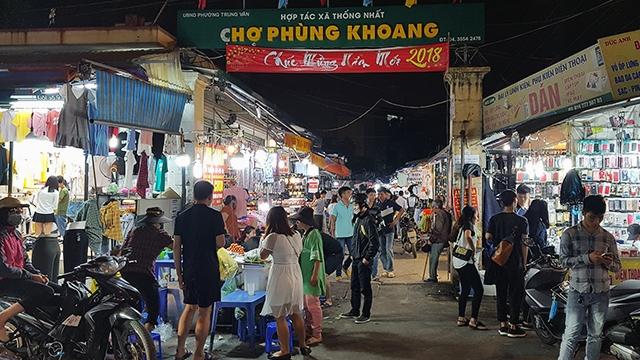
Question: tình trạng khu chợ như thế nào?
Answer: khu chợ đang rất nhộn nhịp